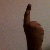
The image shows a hand gesture representing the number 1 in Indian Sign Language.